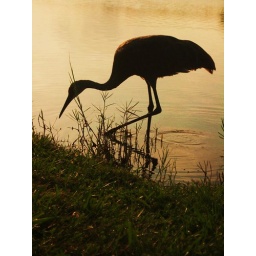
sand hill crane dancing upon water